Time of flight

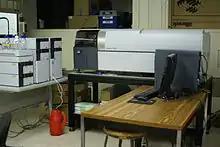
Shimadzu Ion Trap ToF

The time-of-flight principle can be applied for mass spectrometry. Ions are accelerated by an electric field of known strength. This acceleration results in an ion having the same kinetic energy as any other ion that has the same charge. The velocity of the ion depends on the mass-to-charge ratio. The time that it subsequently takes for the particle to reach a detector at a known distance is measured. This time will depend on the mass-to-charge ratio of the particle (heavier particles reach lower speeds). From this time and the known experimental parameters one can find the mass-to-charge ratio of the ion. The elapsed time from the instant a particle leaves a source to the instant it reaches a detector.